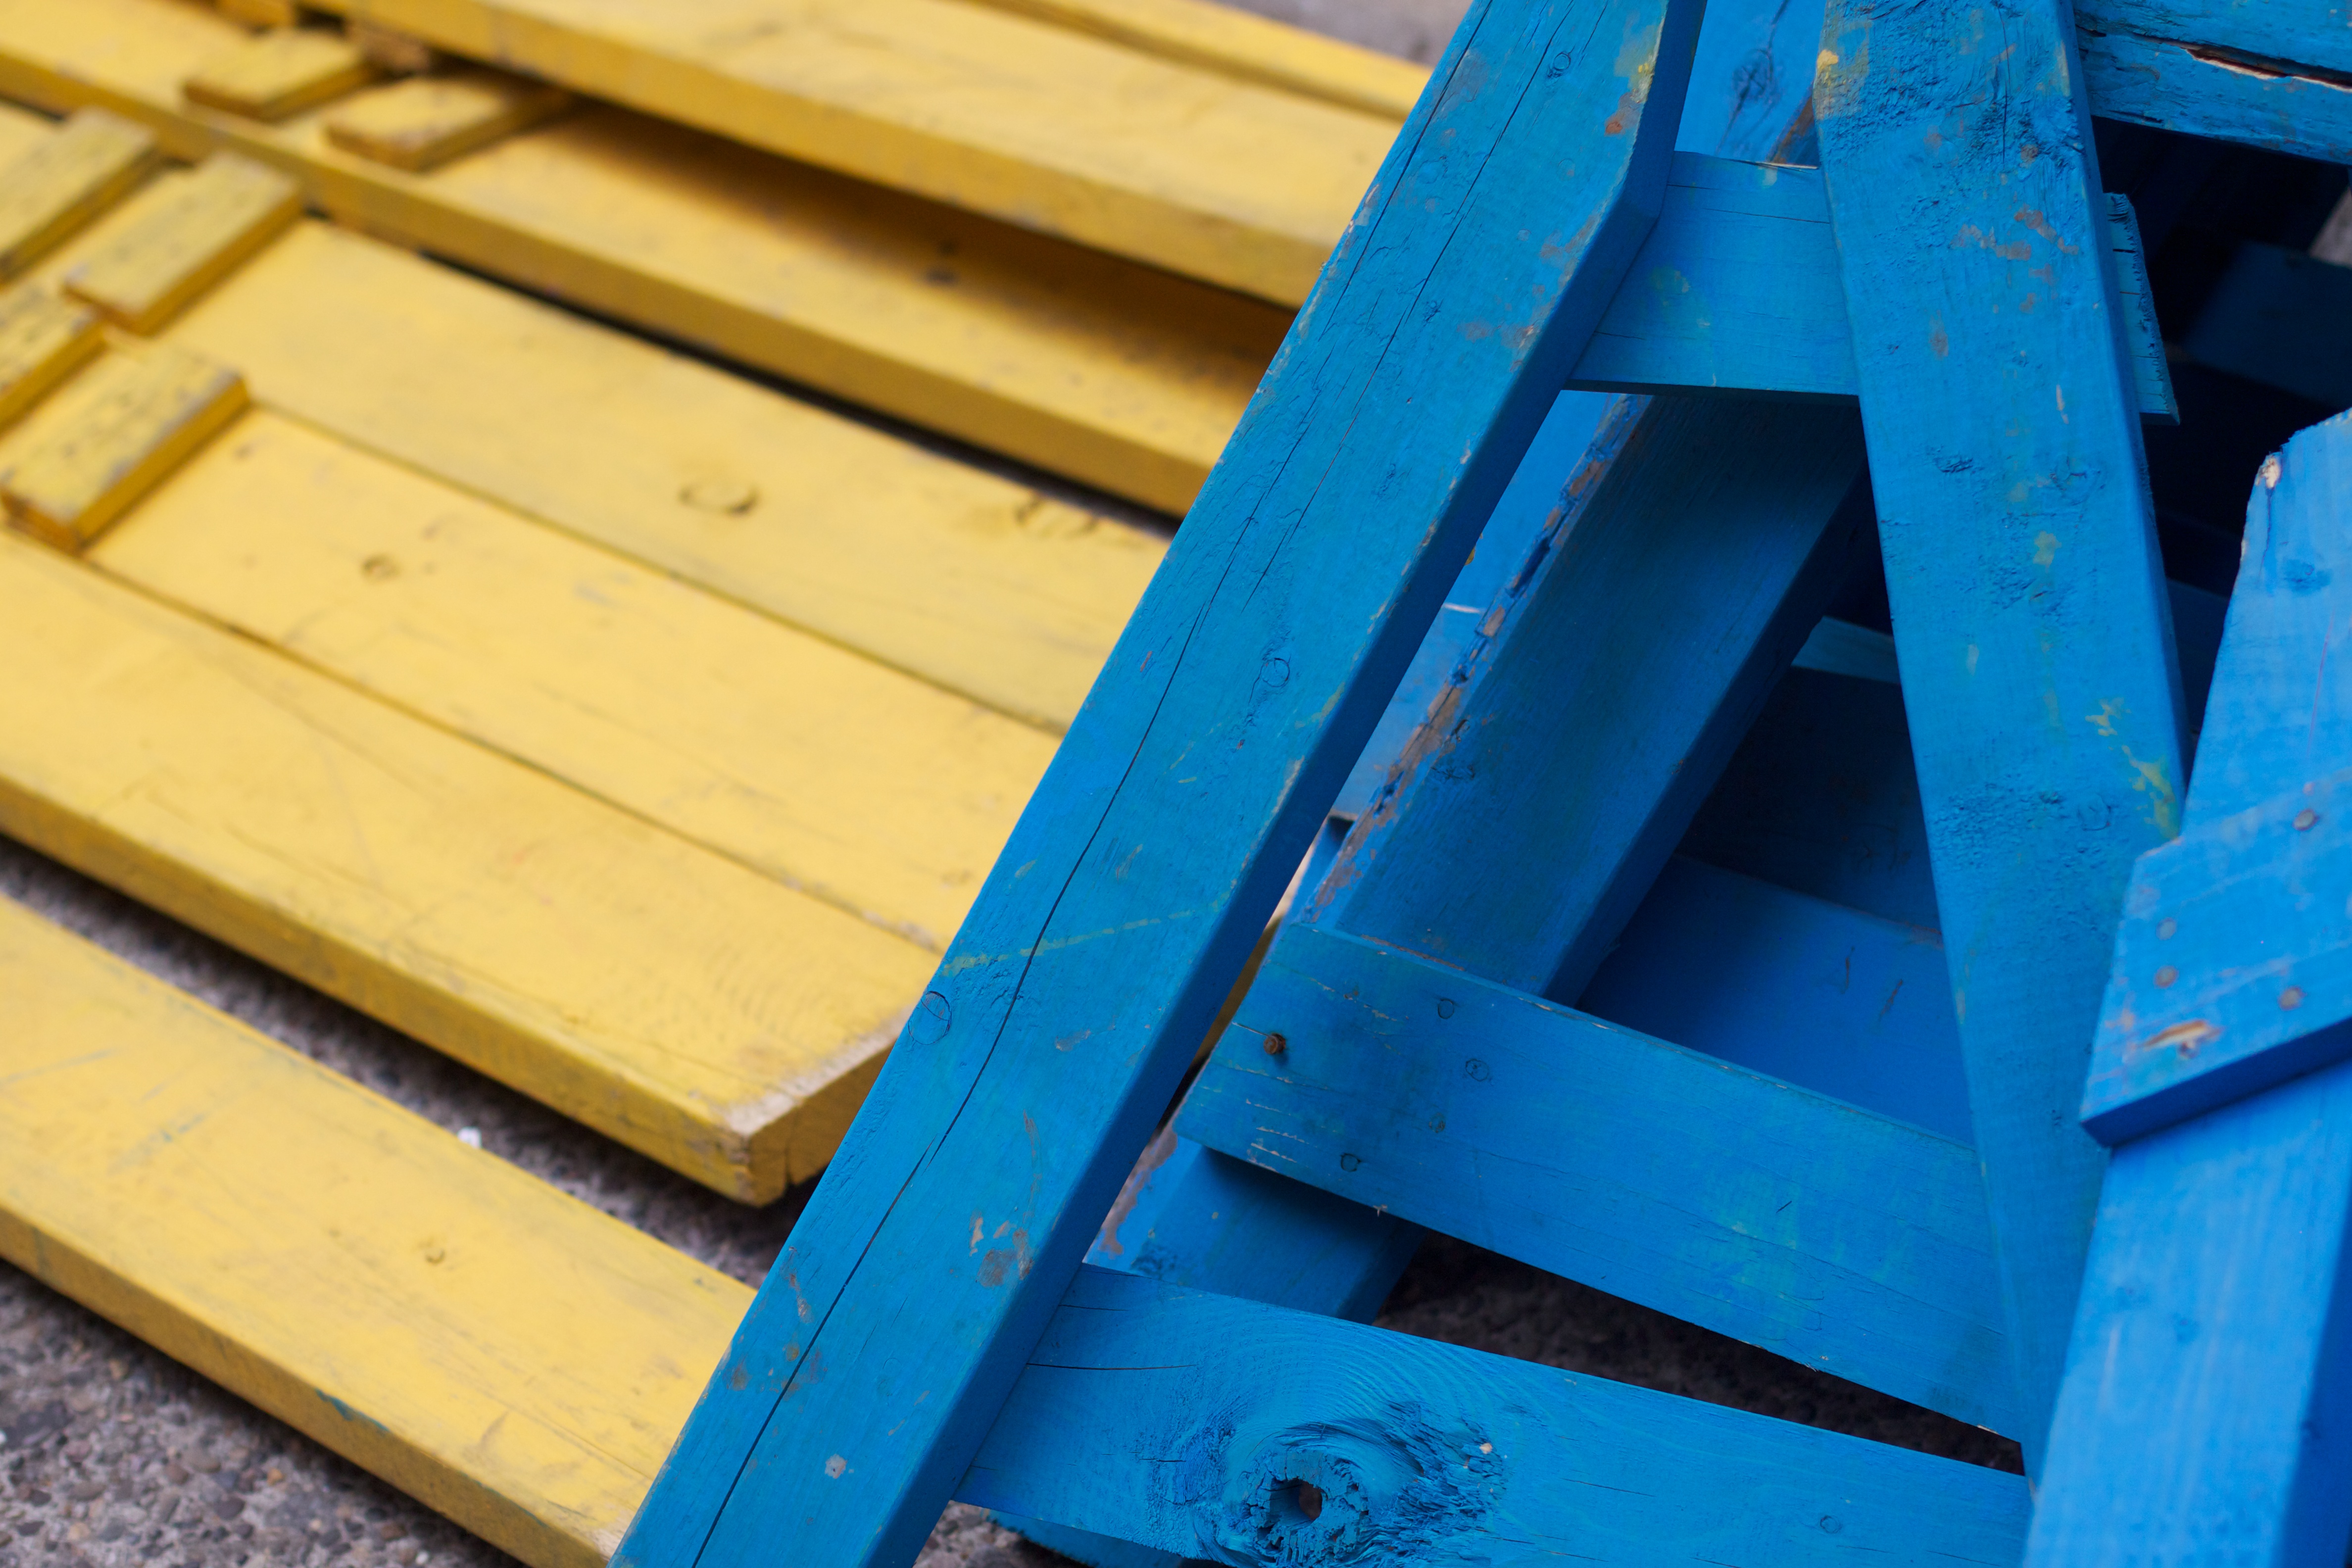
wing, wood, beam, line, color, blue, product, canonef50mmf14usm